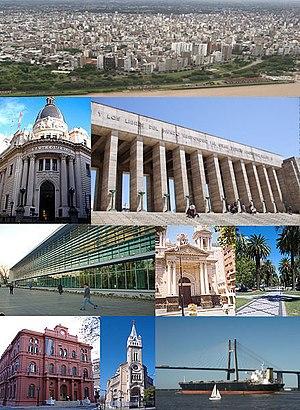
Rosario est une ville d'Argentine, le chef-lieu du département de même nom, la plus grande ville de la province de Santa Fe et la troisième ville d'Argentine derrière Buenos Aires et Córdoba.